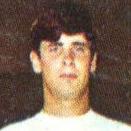
Age: 20